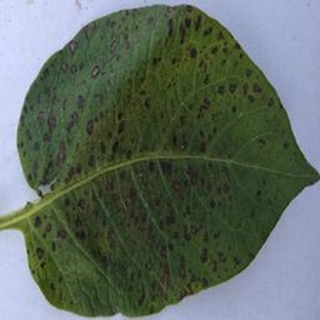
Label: potato_early_blight